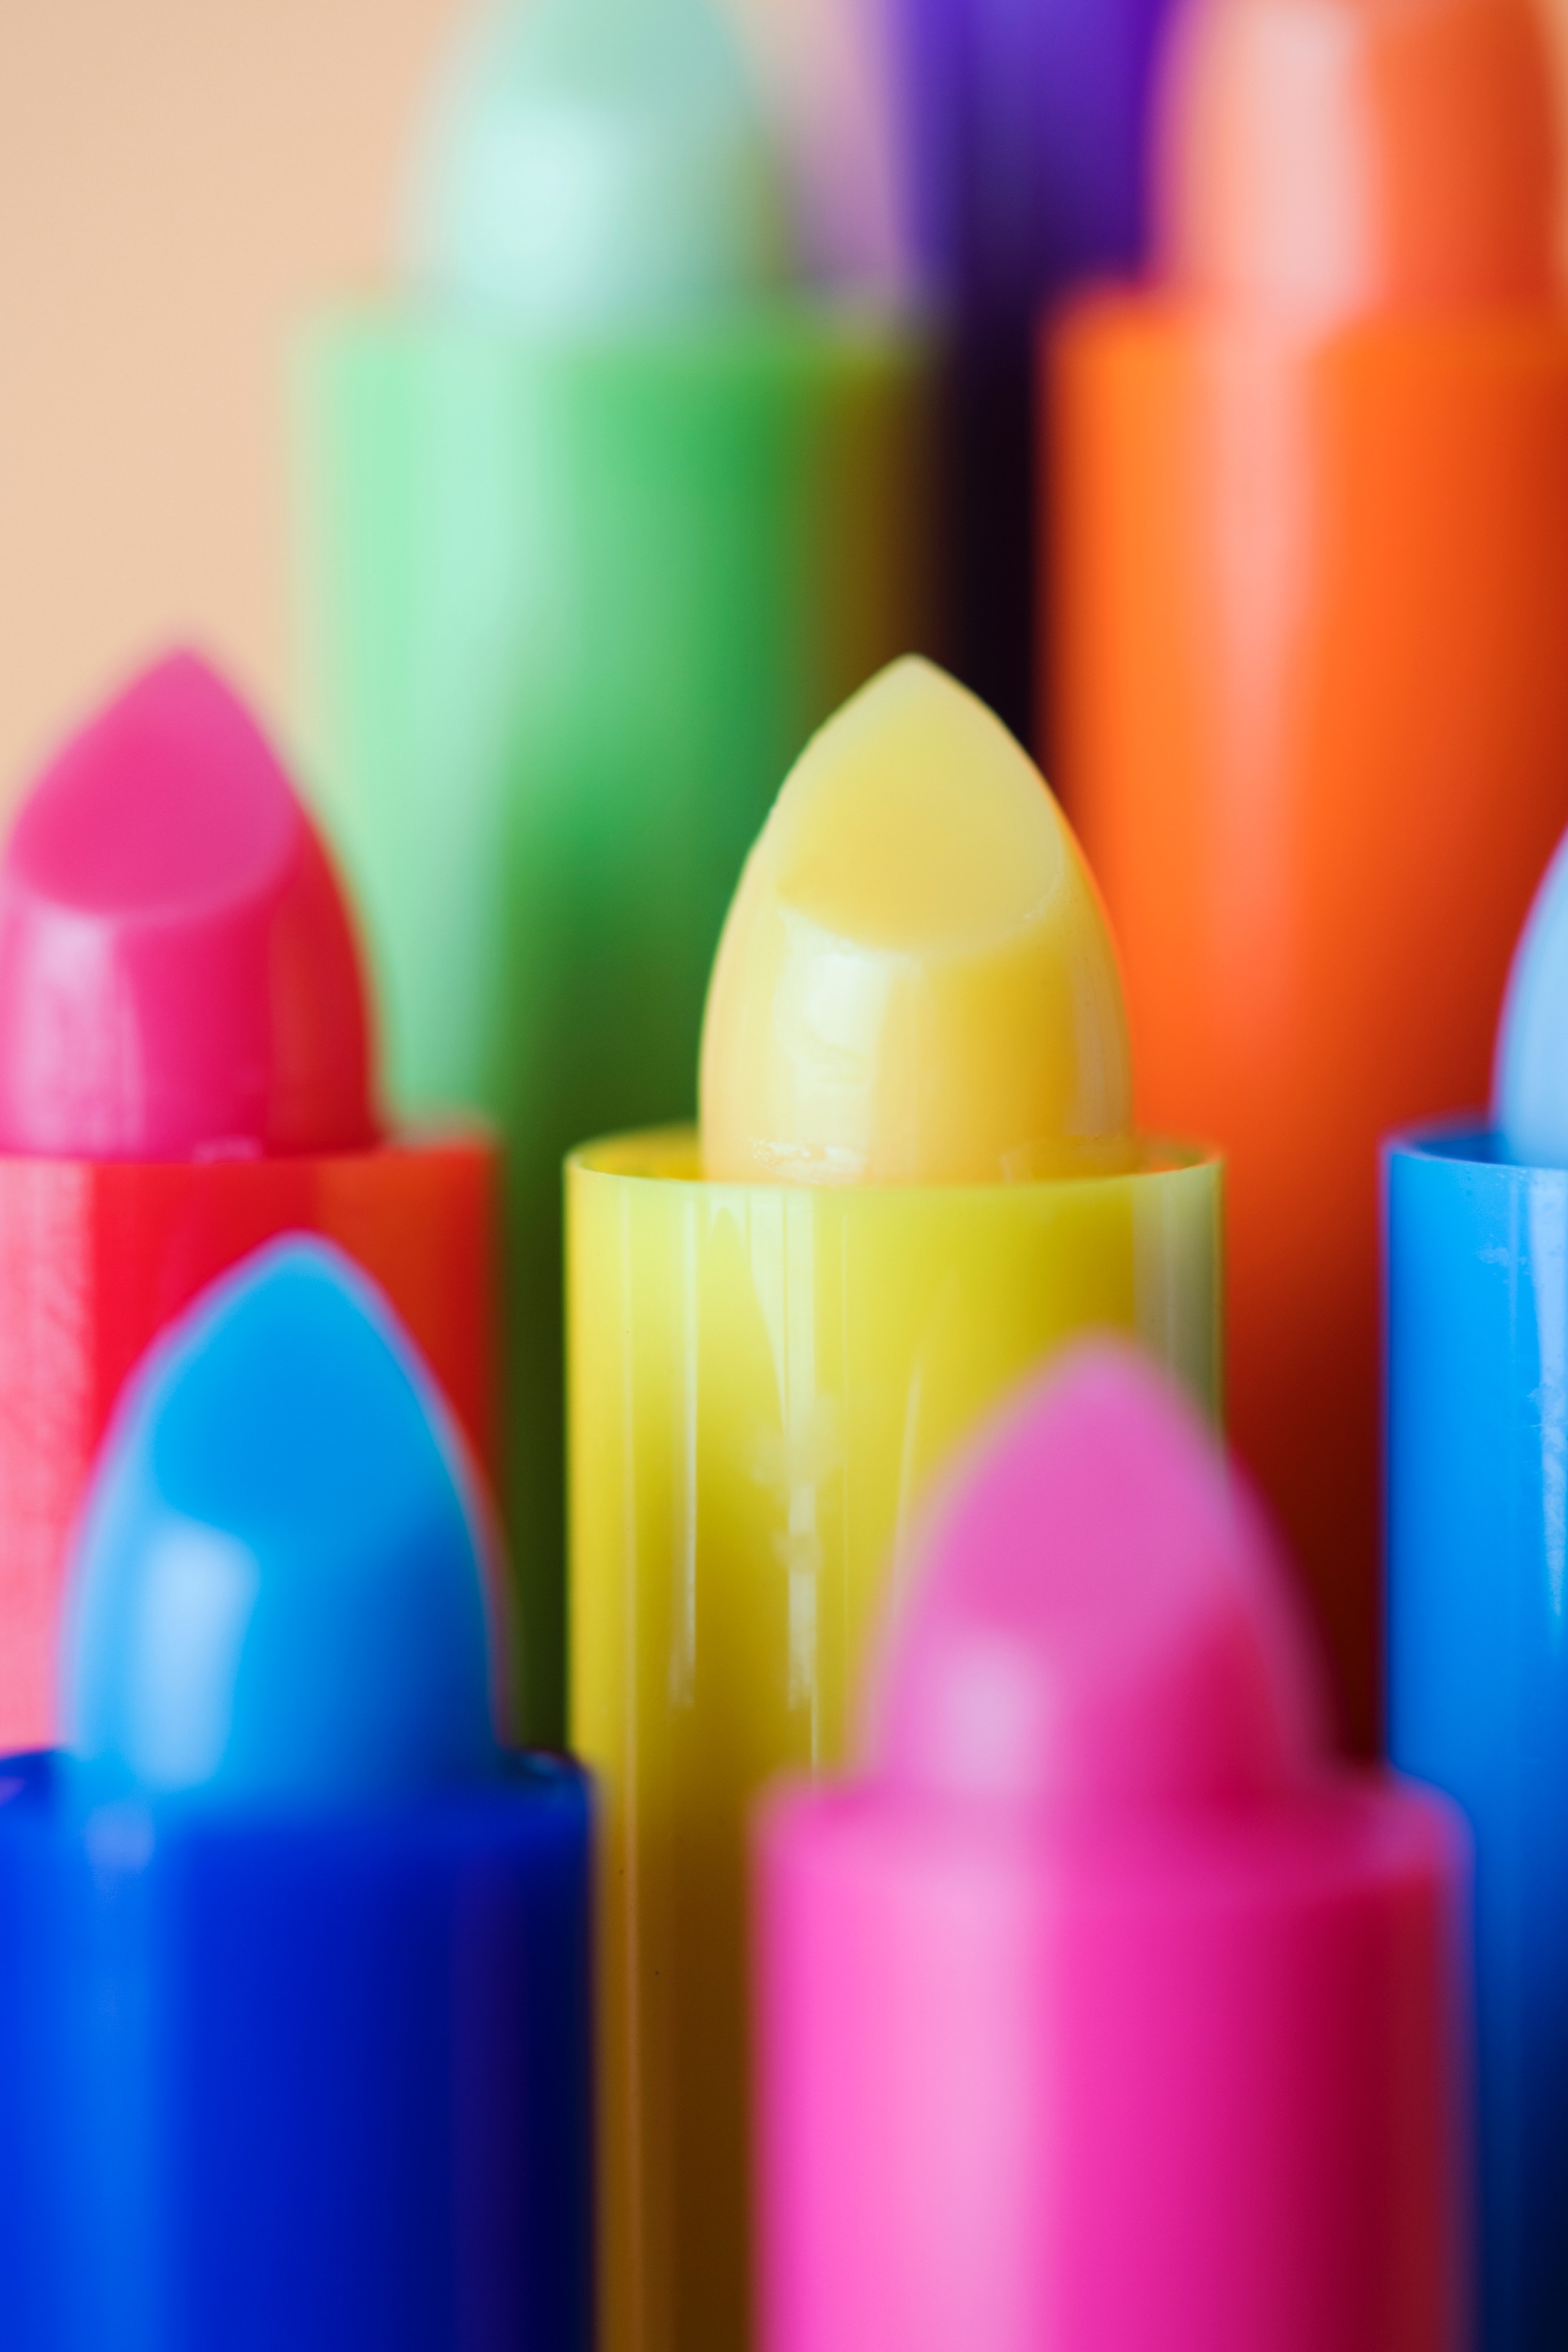
Colorfulness, plastic